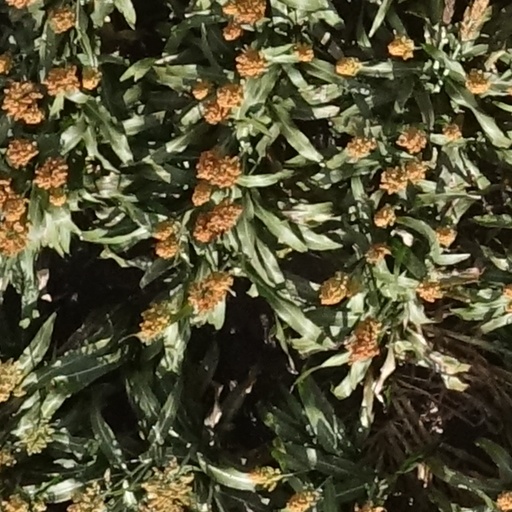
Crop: sorghum